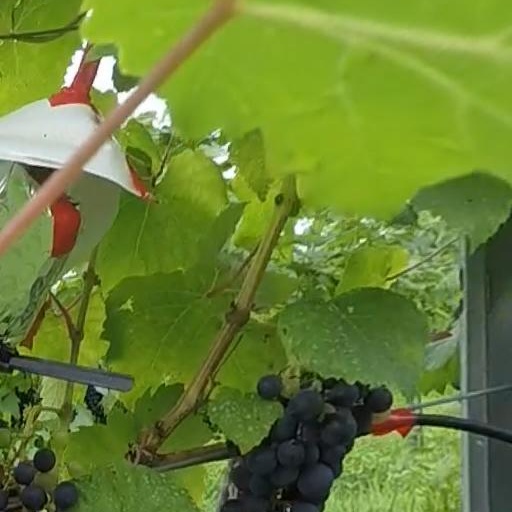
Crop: grape